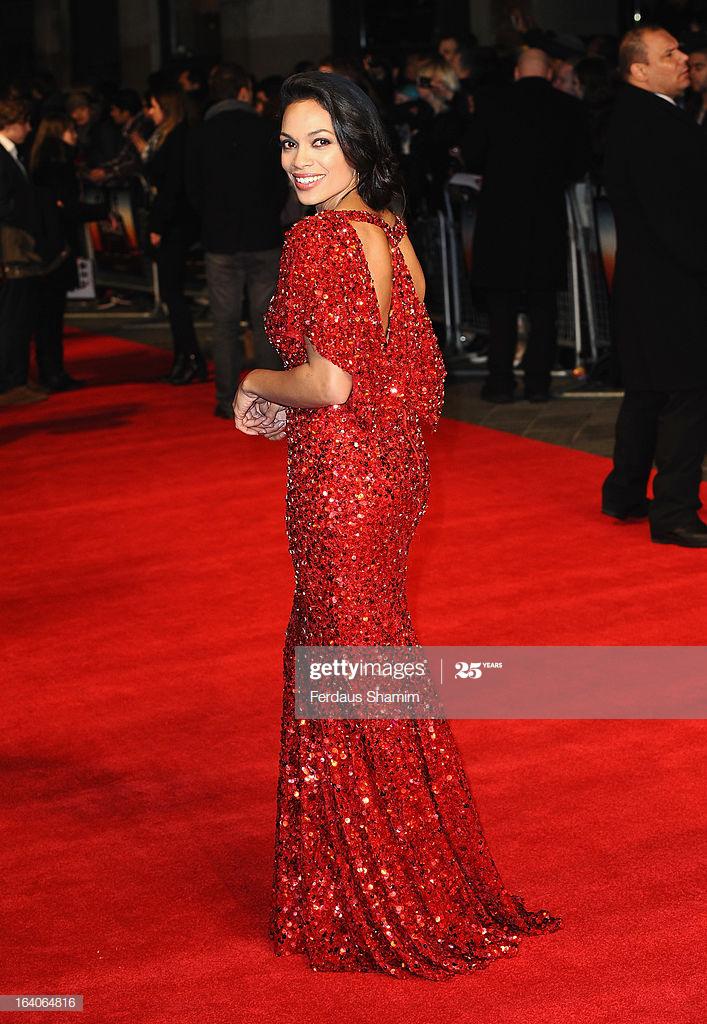
actor attends the uk film premiere .
Relation: Visible, Action, Meta